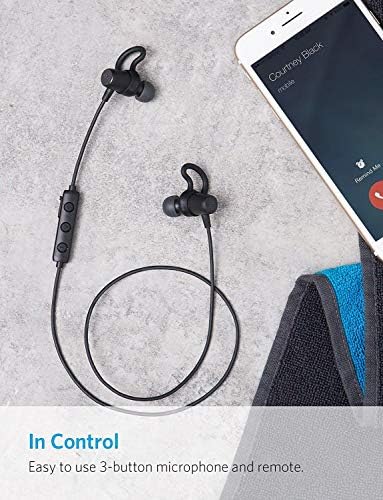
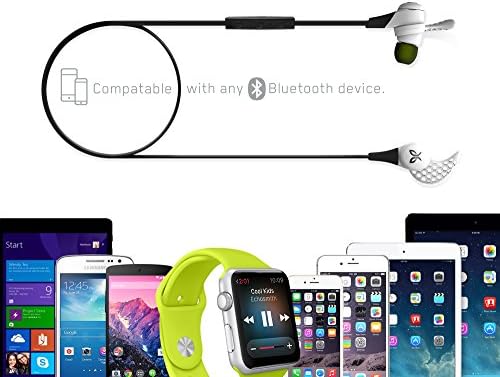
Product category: headphones
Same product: no